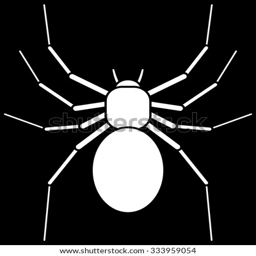
illustration of the white spider on black